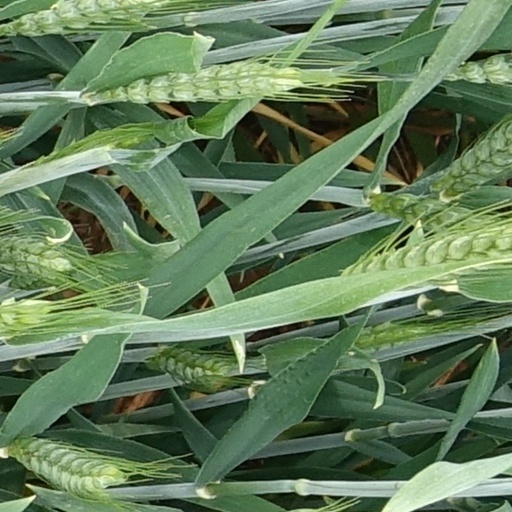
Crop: wheat